Aleksandr Gladkov

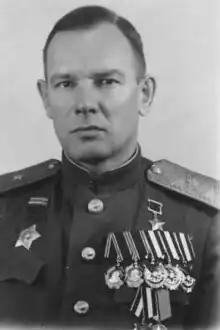
Gladkov, c. 1945

Aleksandr Vasilyevich Gladkov (22 June 1902 – 3 April 1969) was a Soviet Army major general and a Hero of the Soviet Union.